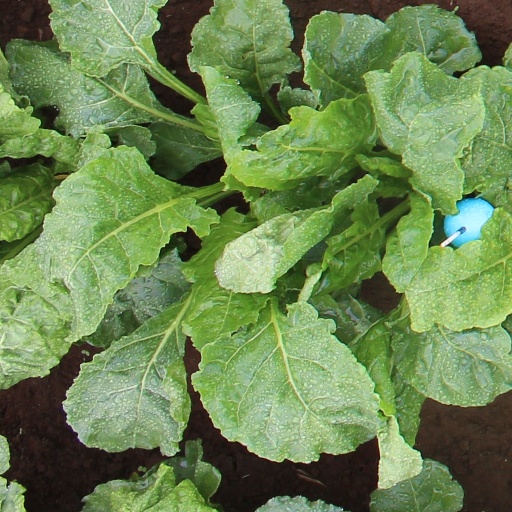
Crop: sugar beet